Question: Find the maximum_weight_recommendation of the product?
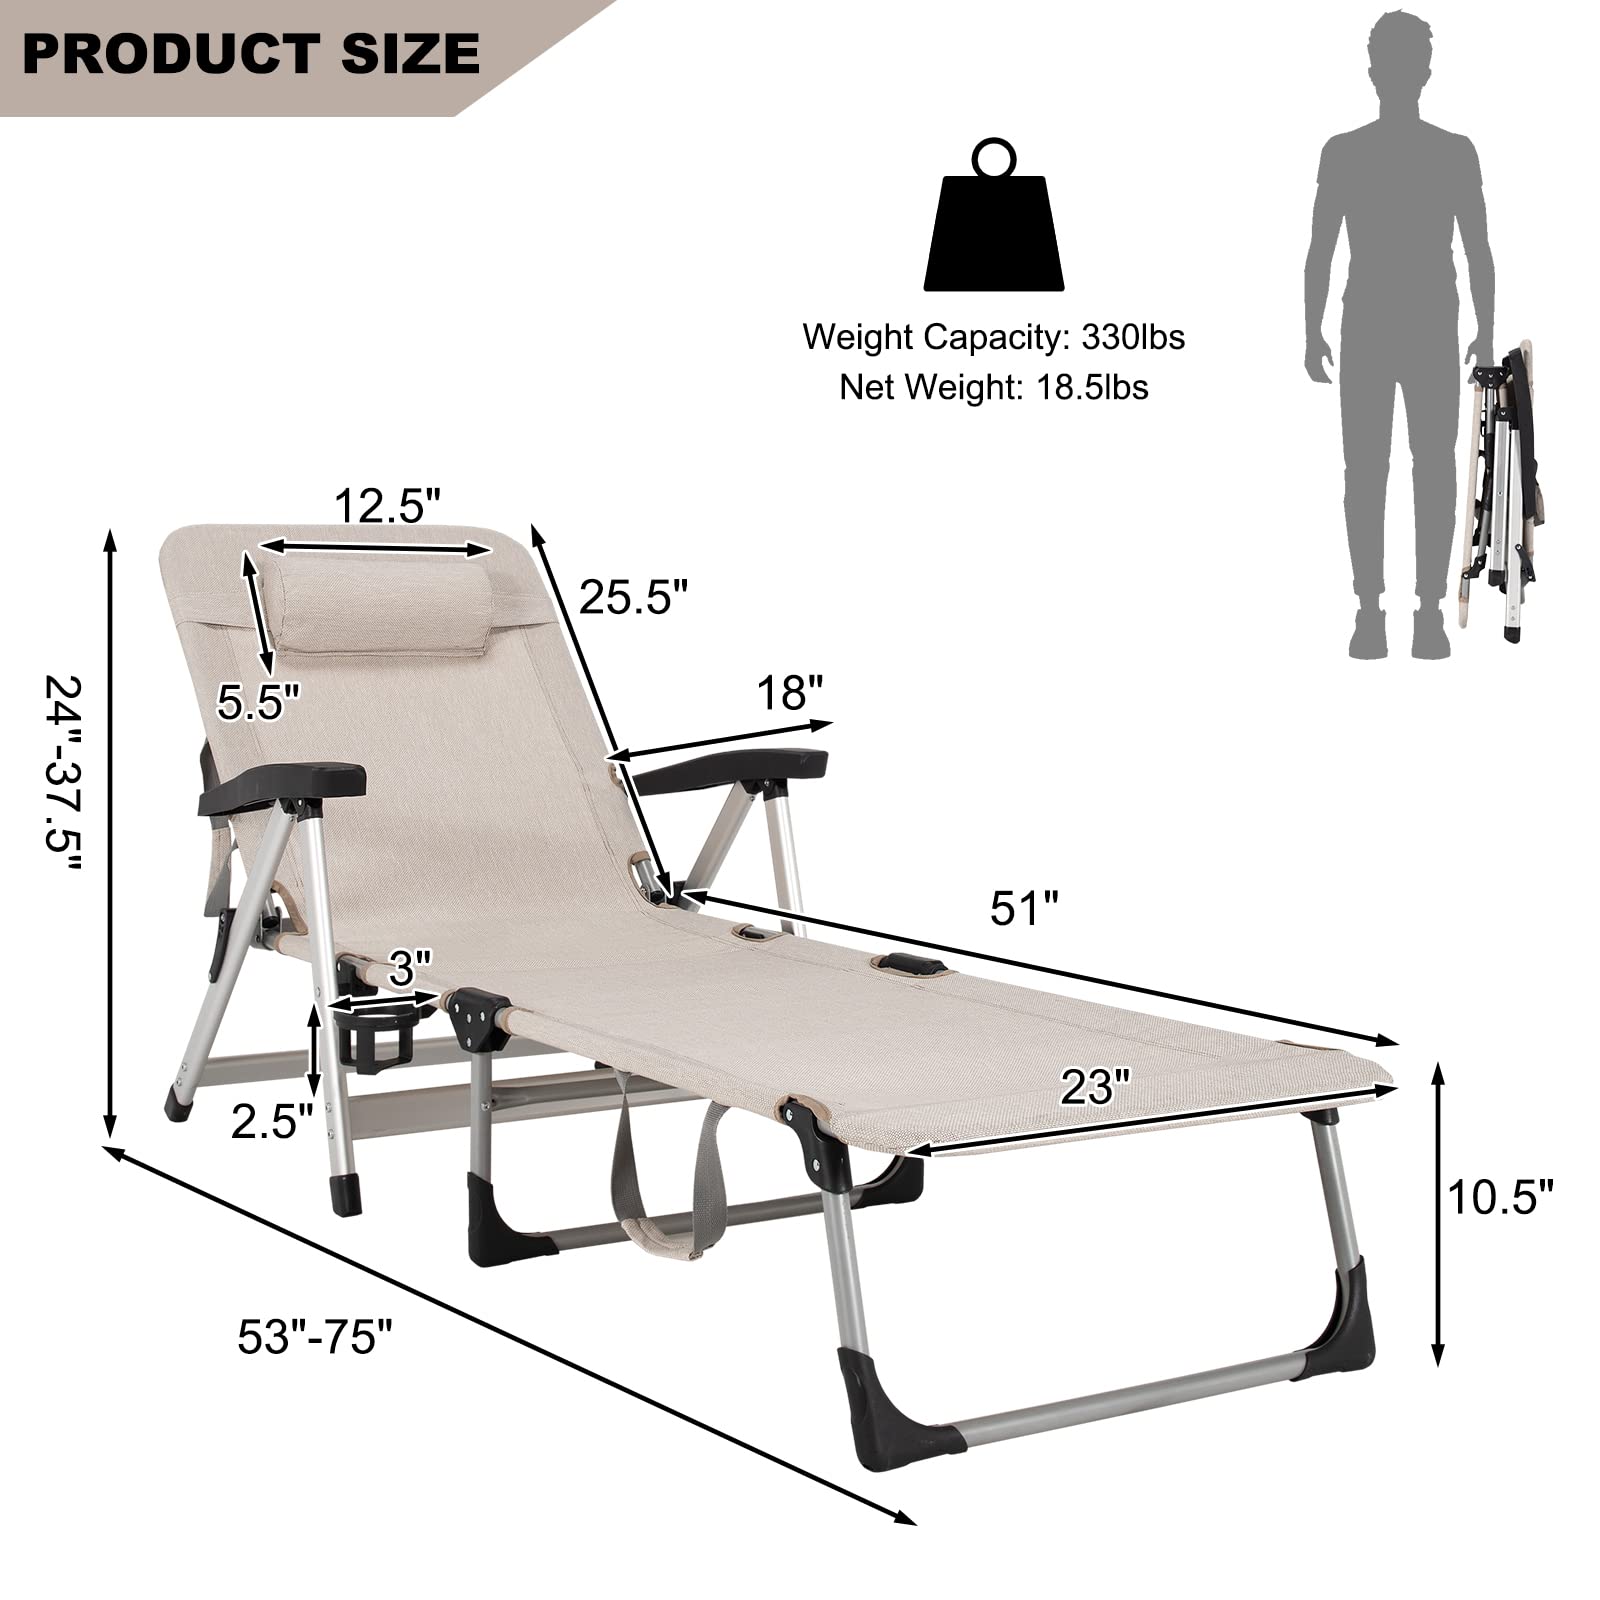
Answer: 330 pound